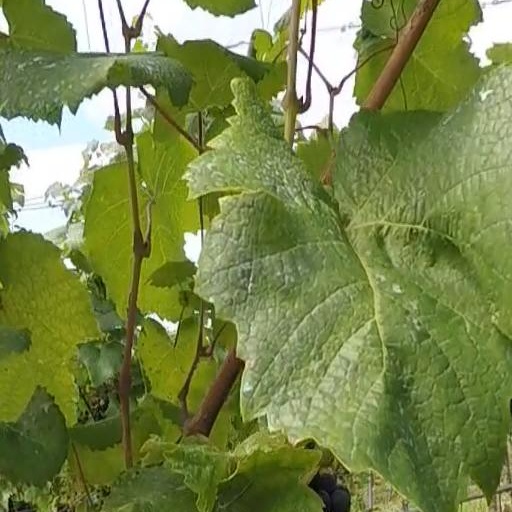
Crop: grape